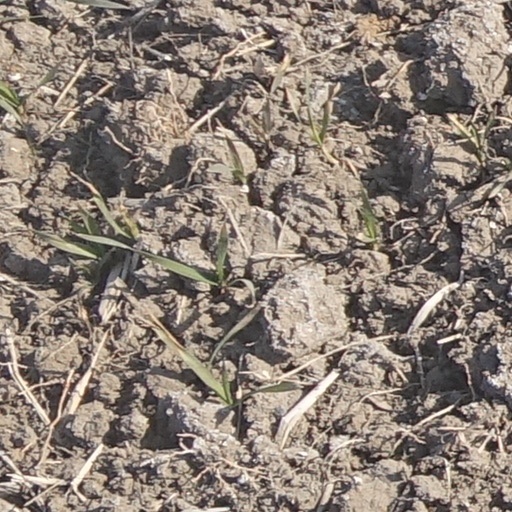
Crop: wheat